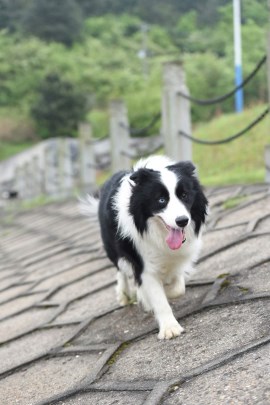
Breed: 2594-n000109-Border_collie